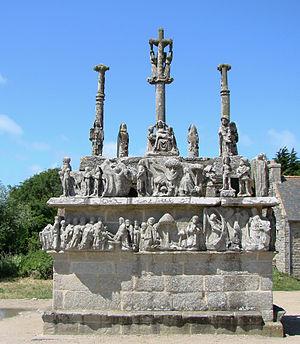
Le calvaire de Notre-Dame de Tronoën. XVe siècle.